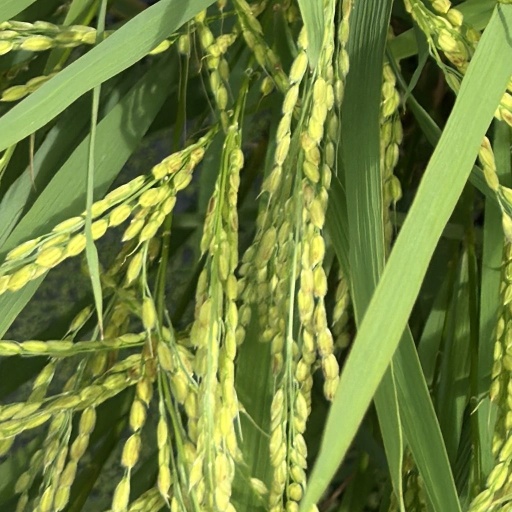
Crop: rice